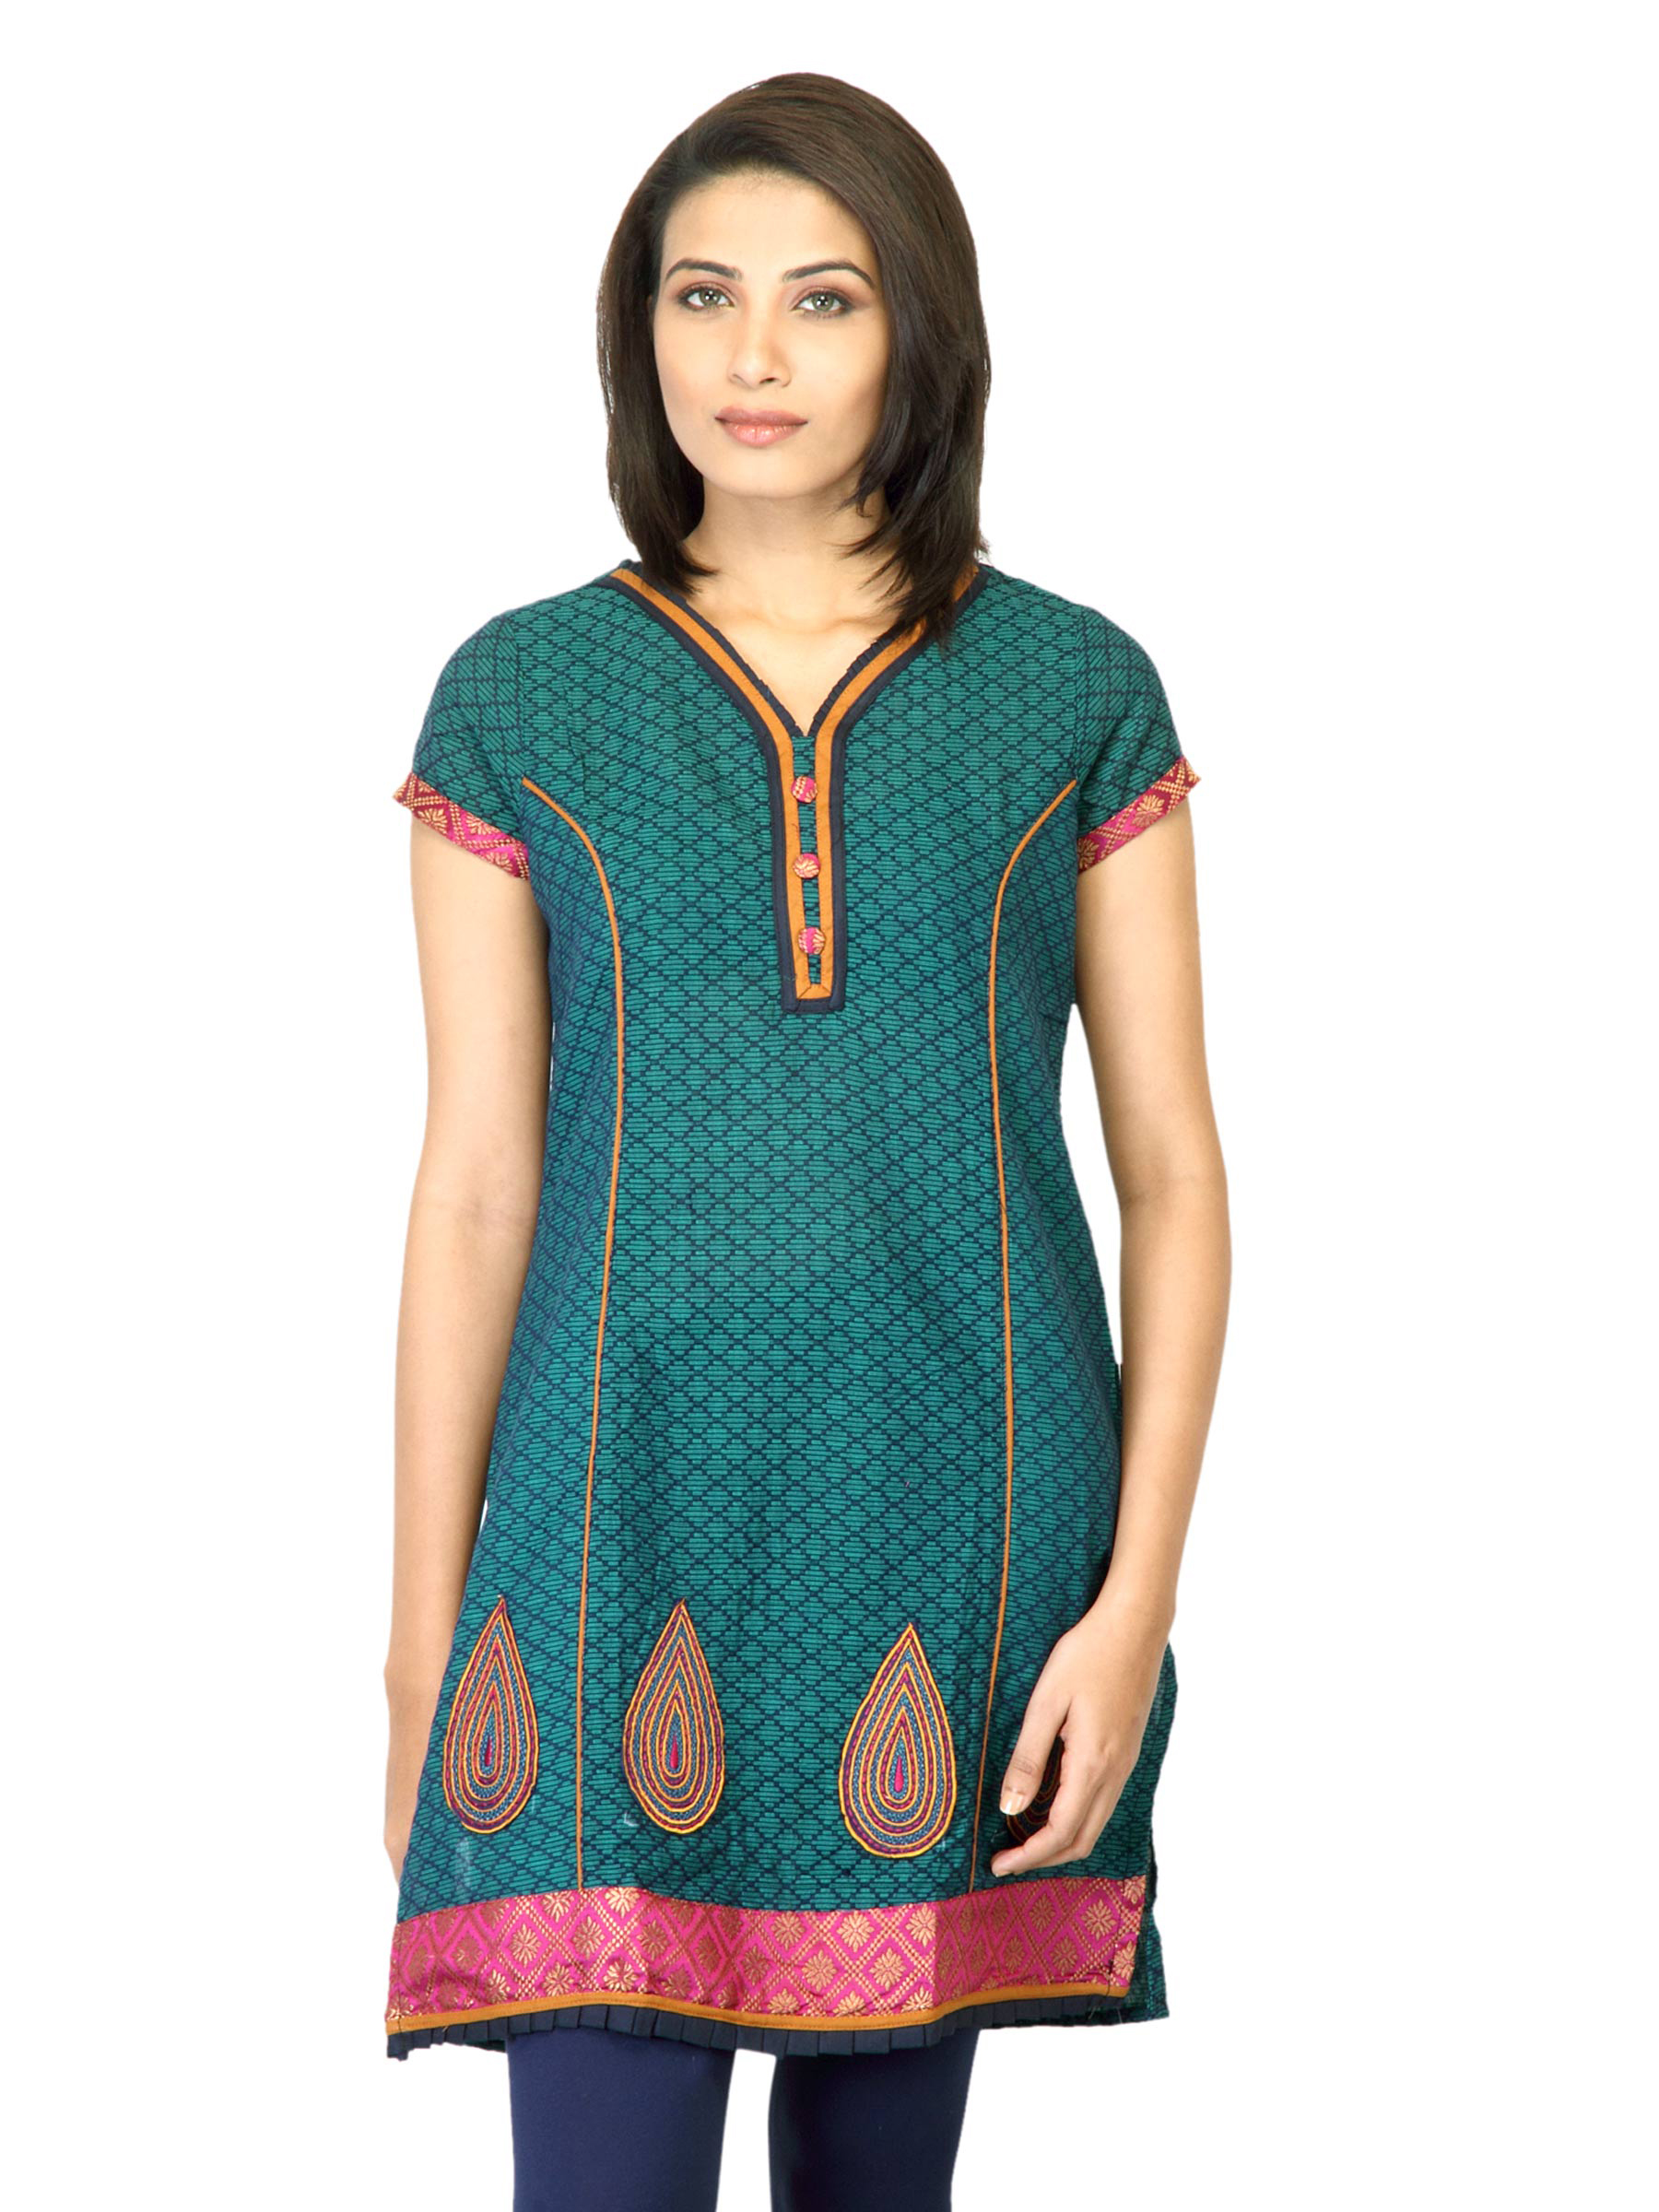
Mother Earth Women Blue Kurta
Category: Apparel / Topwear / Kurtas
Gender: Women
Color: Green
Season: Fall 2011
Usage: Ethnic